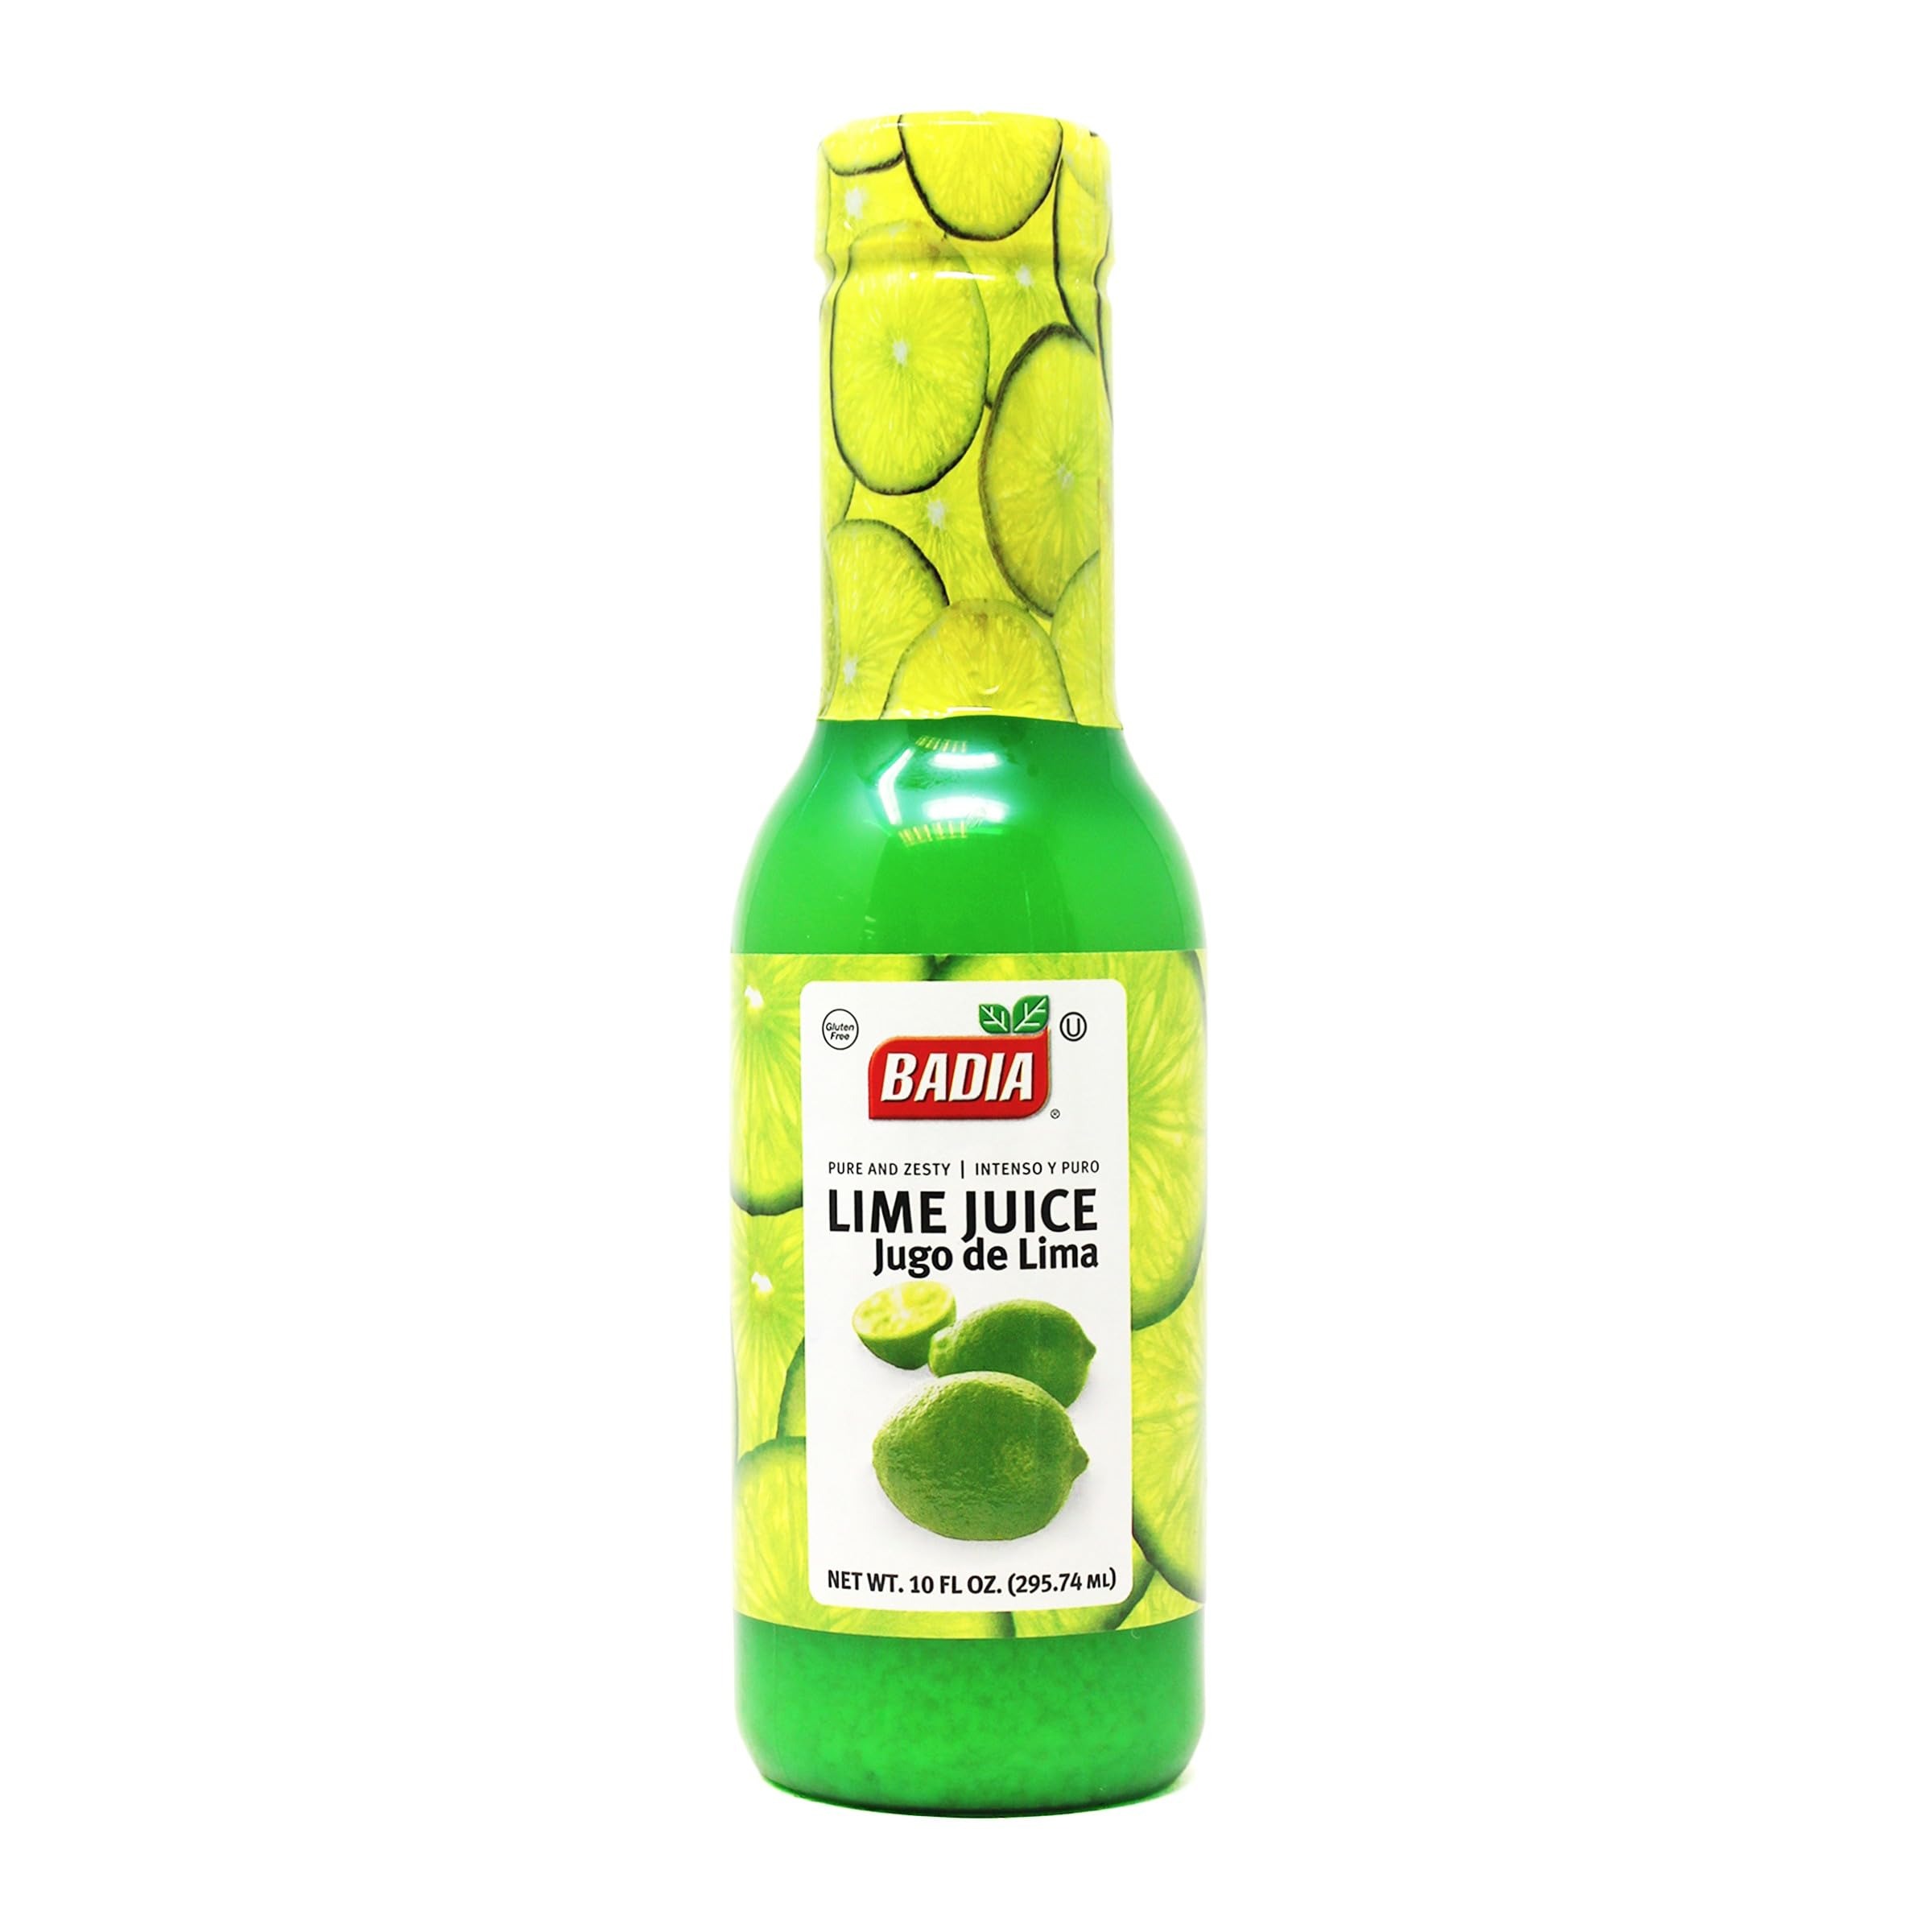
Item Name: Badia, Spices Lime Juice, 10 Fl Oz
Product Description: Vegetable Juices
Value: 10.0
Unit: Fl Oz

Price: 1.66